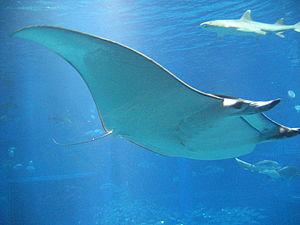
Mobula est un genre de raies, de la famille des Myliobatidae, les raies aigles.
Mobula japanica, communément appelé Raie mobula aiguillat ou Raie mobula japonaise, est une espèce de poissons marin pélagique de la famille des Mobulidae qui comprend également les raies Manta.